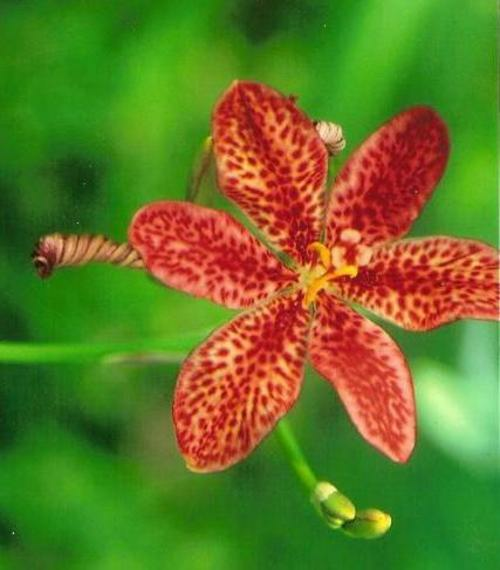
Flower: blackberry lily